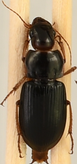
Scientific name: Harpalus pensylvanicus
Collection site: Konza Prairie Agroecosystem NEON (KONA), plot KONA_002